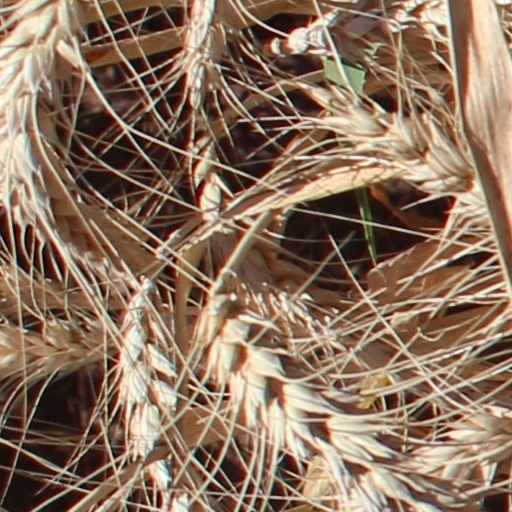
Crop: wheat